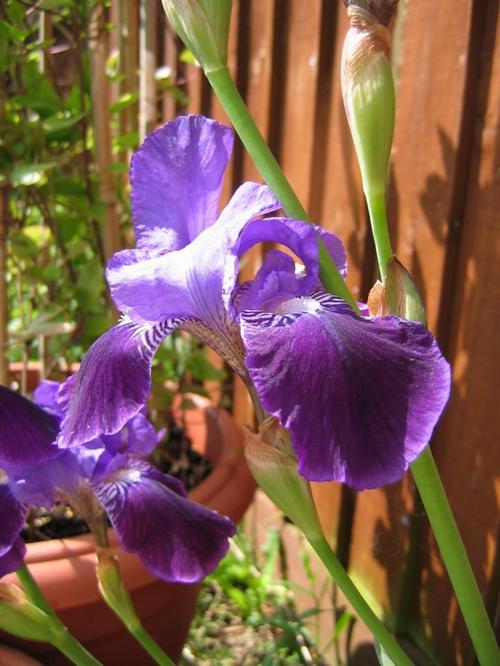
Flower: Iris